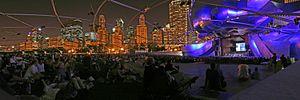
Prapancha Pash est un film muet germano-britannico-indien de 1929 réalisé par Franz Osten. Venant après Prem Sanyas et Shiraz, Prapancha Pash est le troisième volet du triptyque d'Himanshu Rai consacré aux religions indiennes. Le scénario, basé sur une nouvelle de Niranjan Pal, s'inspire de l'épisode du jeu de dés du livre II de l'épopée indienne du Mahabharata au cours duquel les Pandava perdent tout, y compris Draupadi, leur épouse commune.